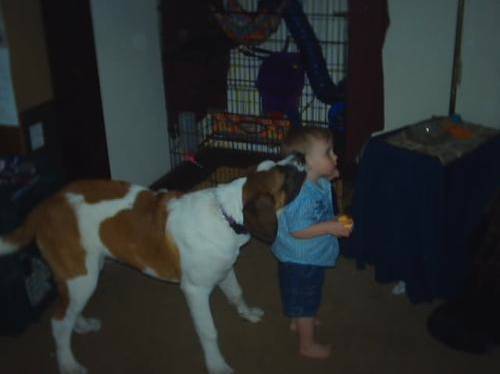
Label: dogs